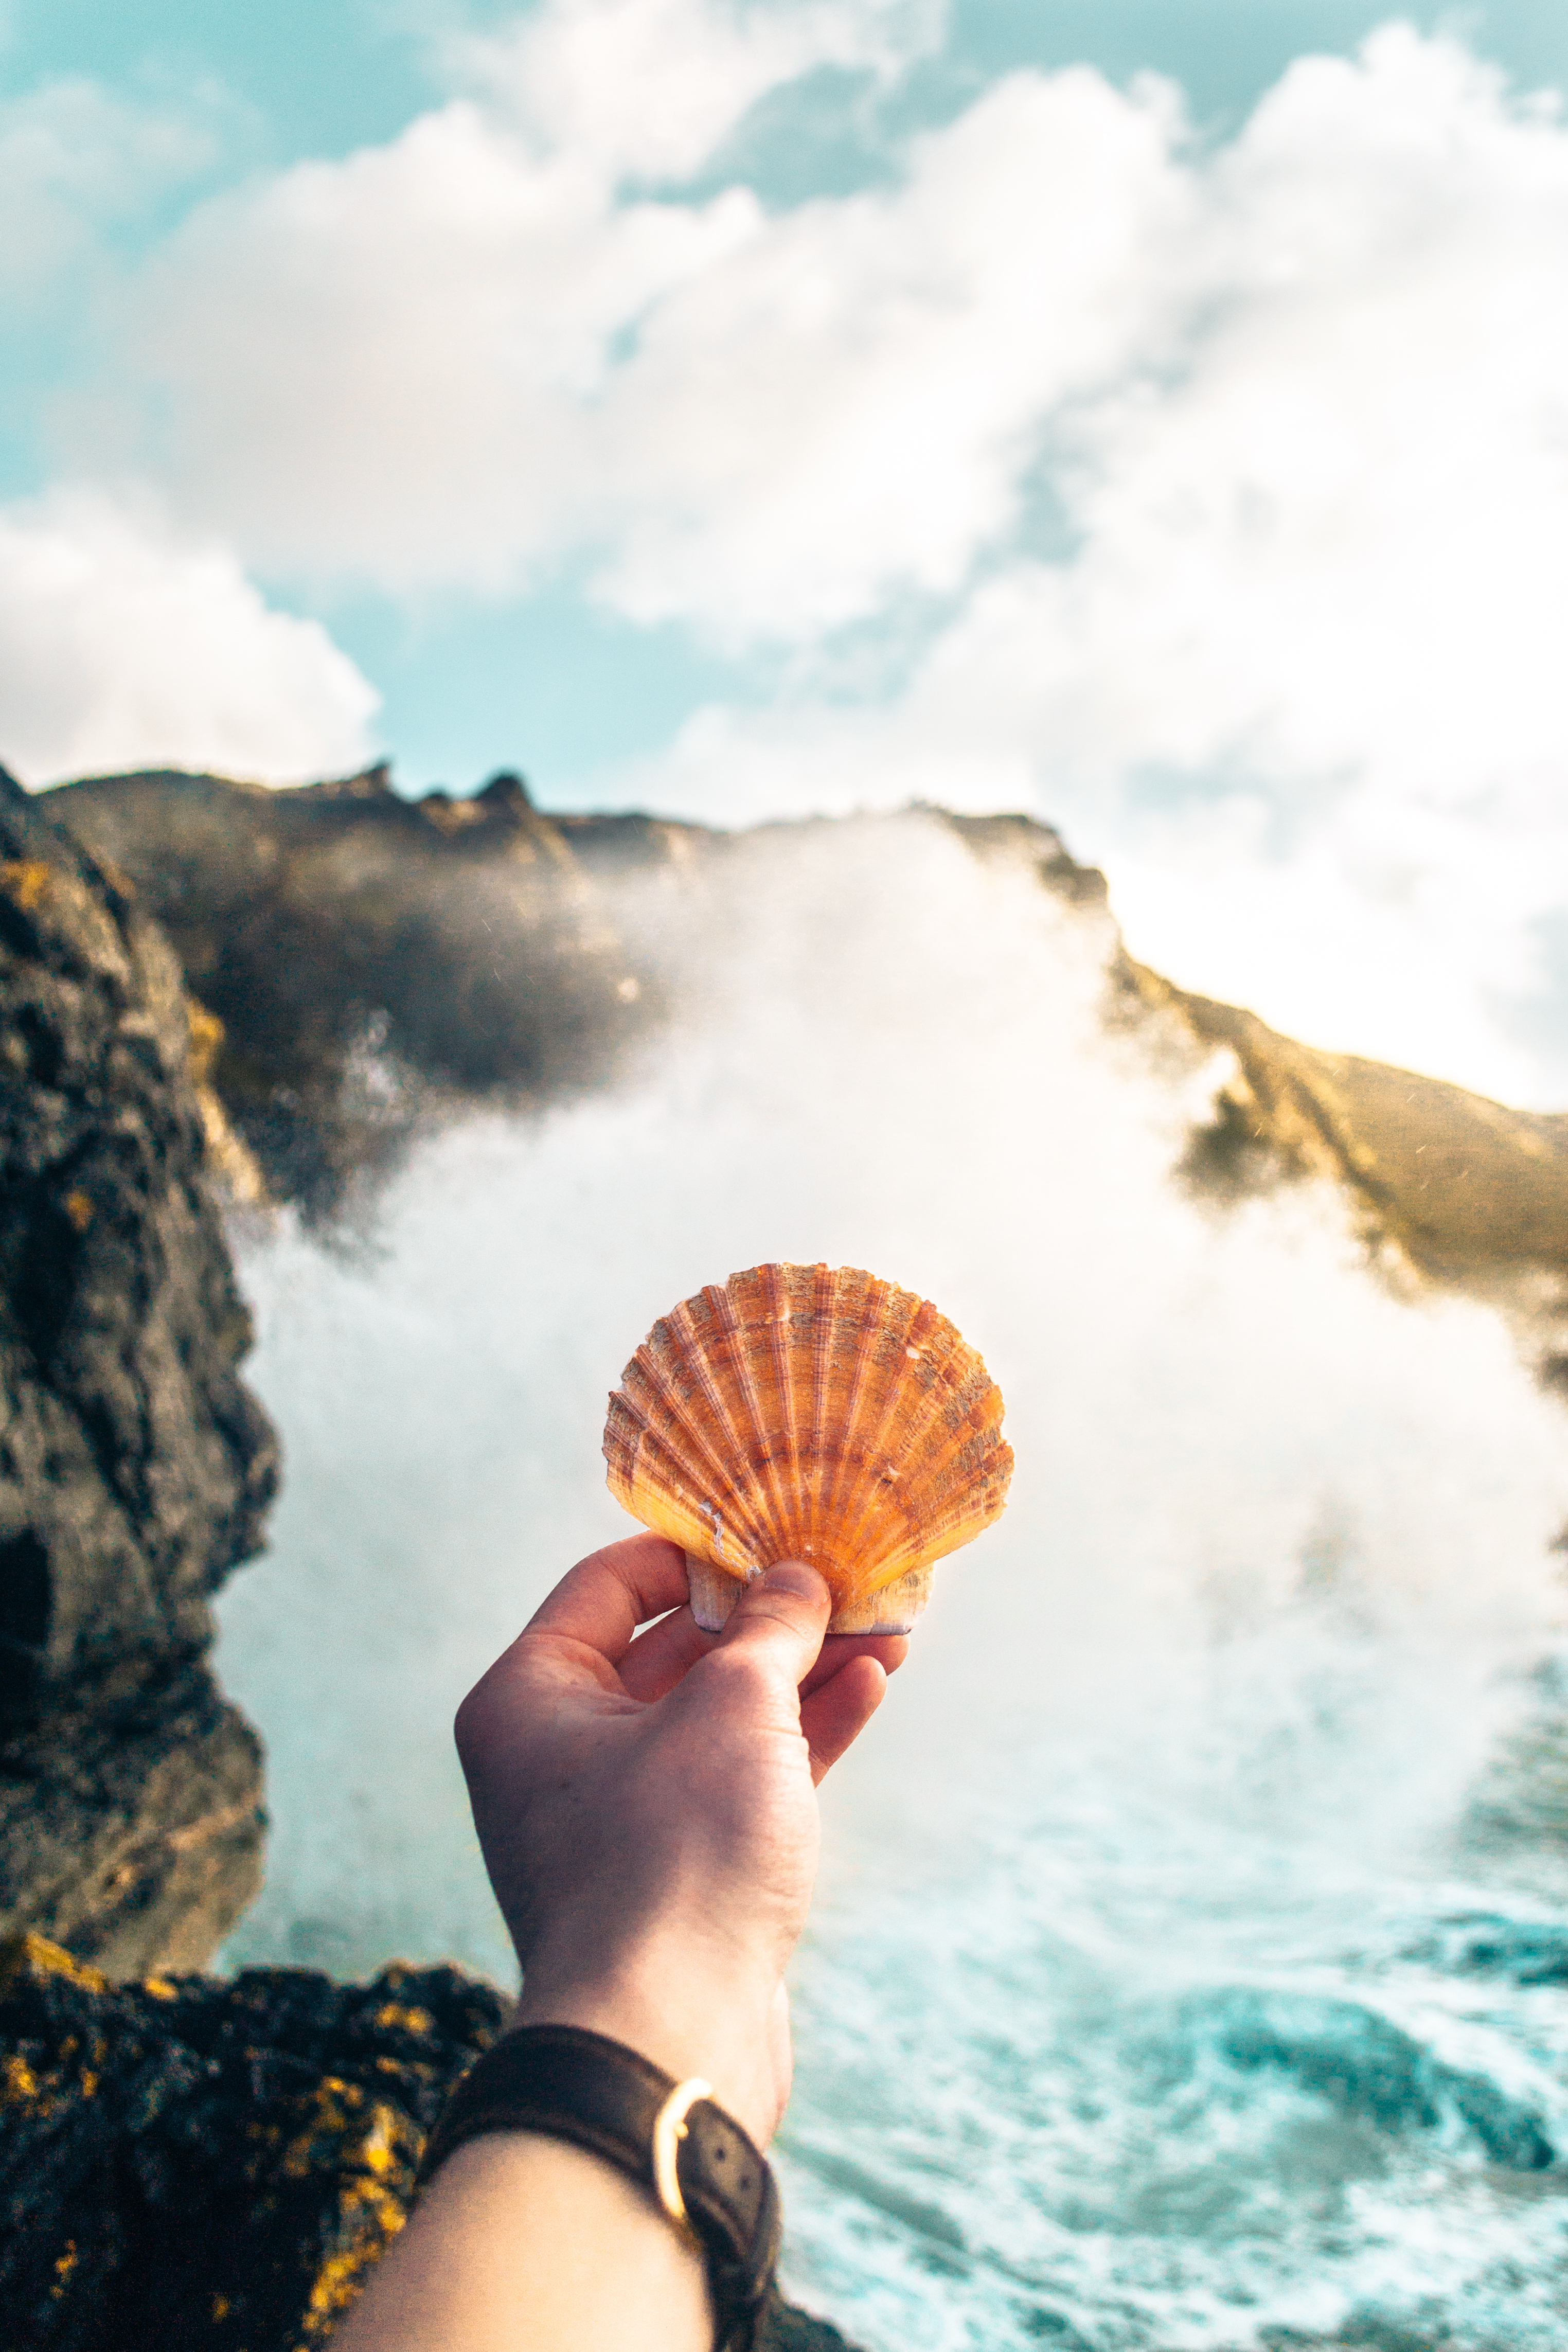
beach, sea, coast, water, sand, rock, ocean, cloud, sky, sunlight, wave, extreme sport, wind wave